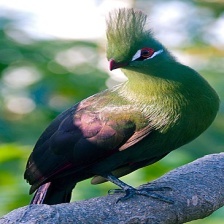
Species: GUINEA TURACO
Scientific name: TAURACO PERSA